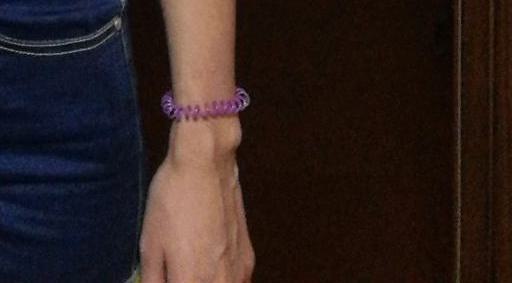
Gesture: no_gesture